Remenham Club

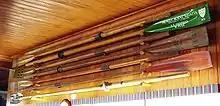
Trophy oars of the seven clubs

The Remenham Club is a private members club near the village of Remenham on the Berkshire bank of the River Thames near Henley-on-Thames, on the reach of the river that plays host to the annual Henley Royal Regatta.